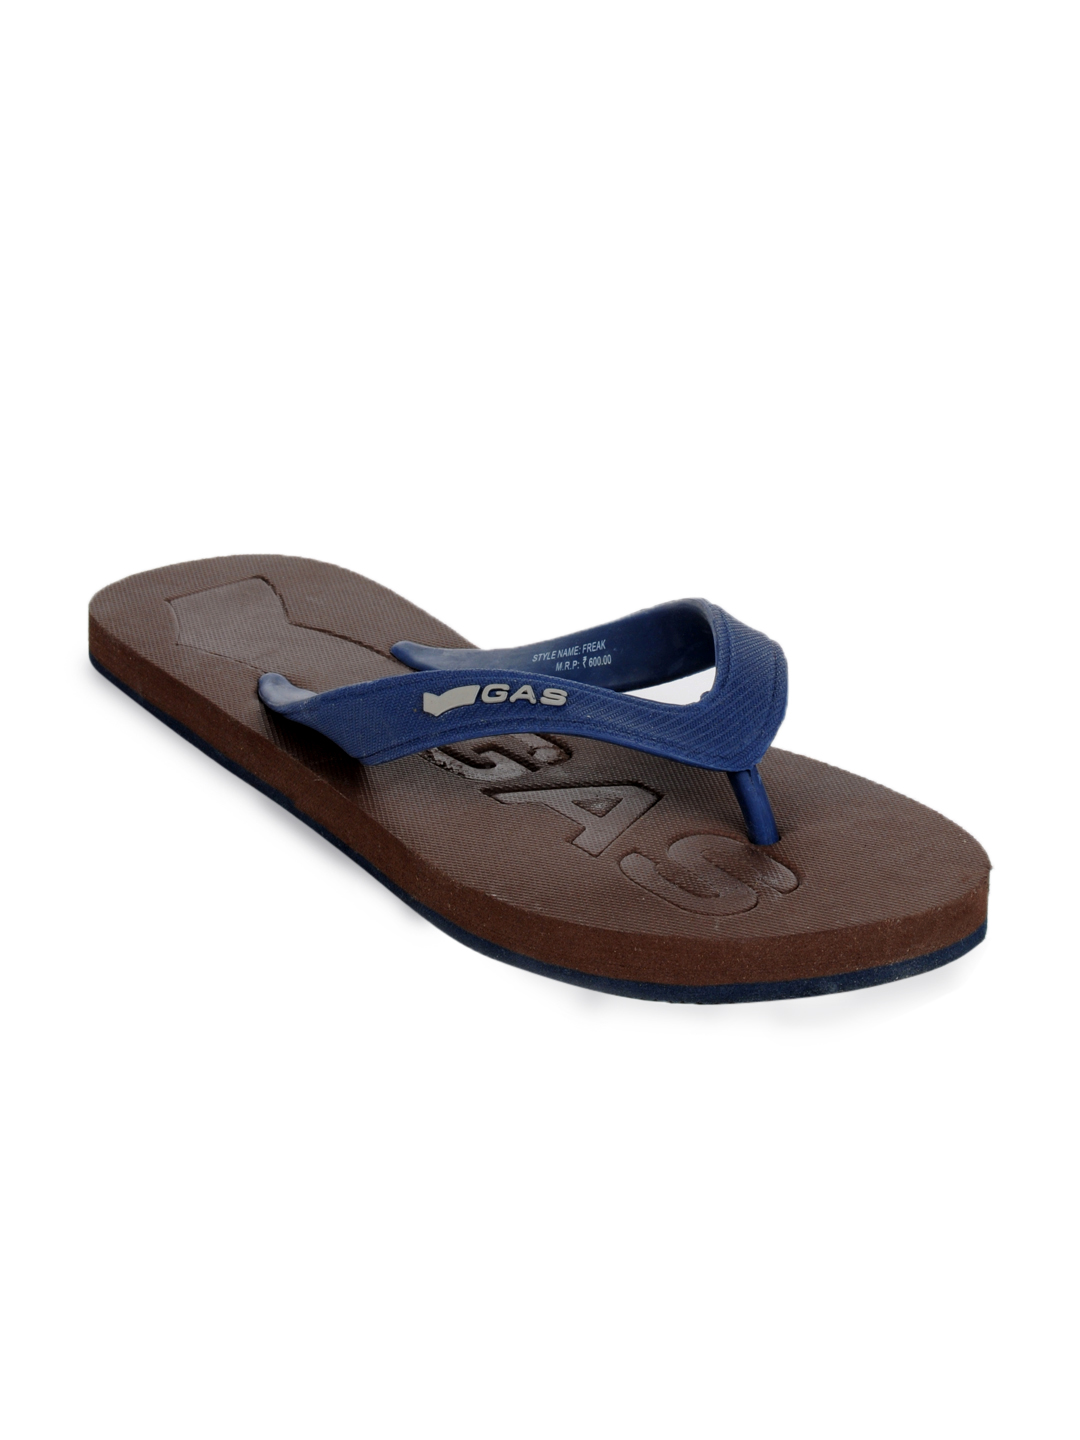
Gas Men Brown Freak Flip Flops
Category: Footwear / Flip Flops / Flip Flops
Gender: Men
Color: Brown
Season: Fall 2012
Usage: Casual